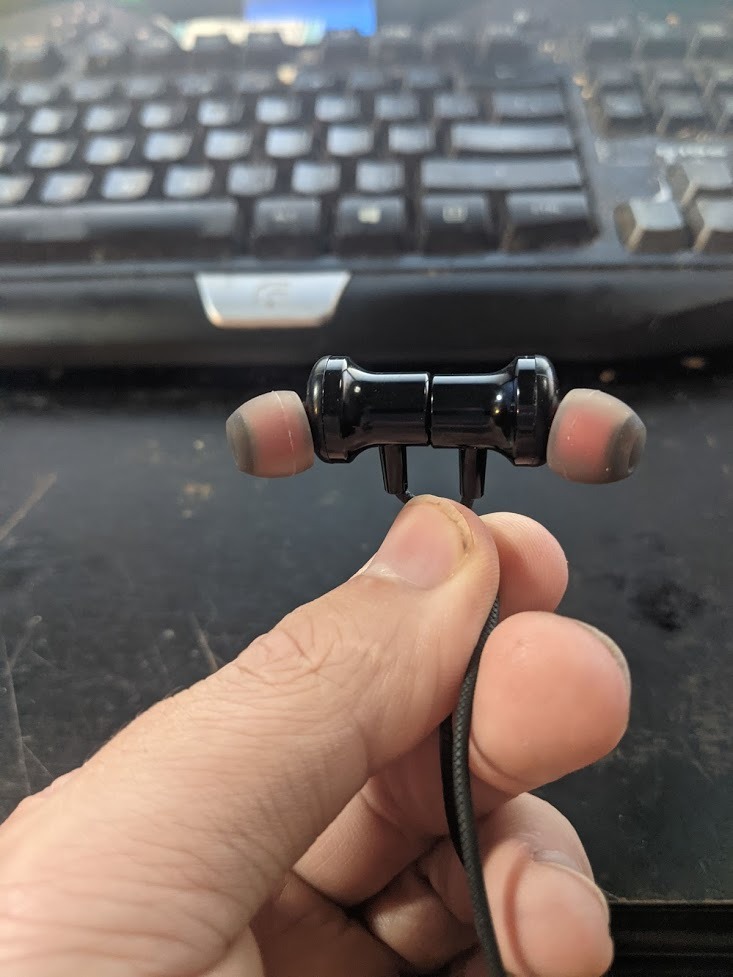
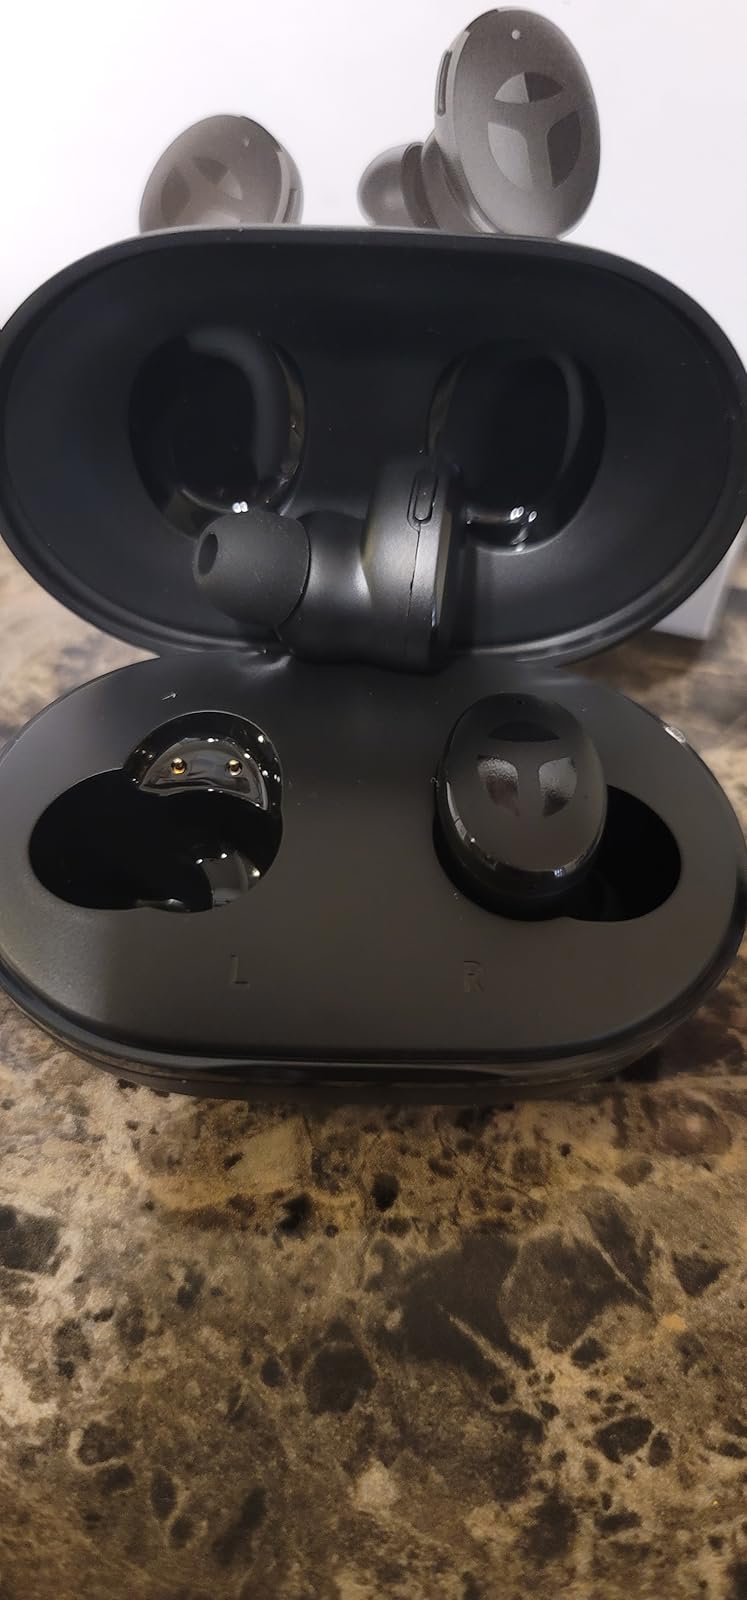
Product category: earbuds
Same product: no